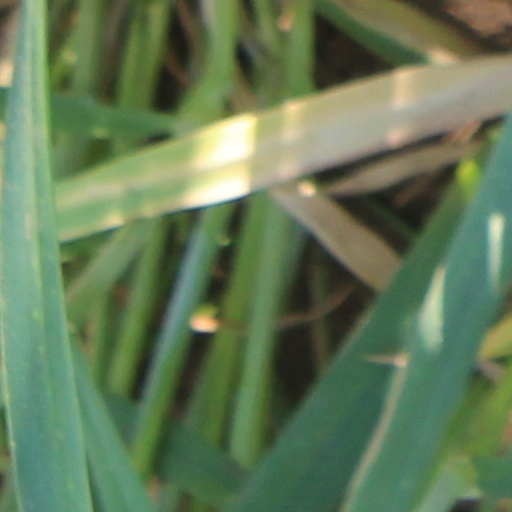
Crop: wheat